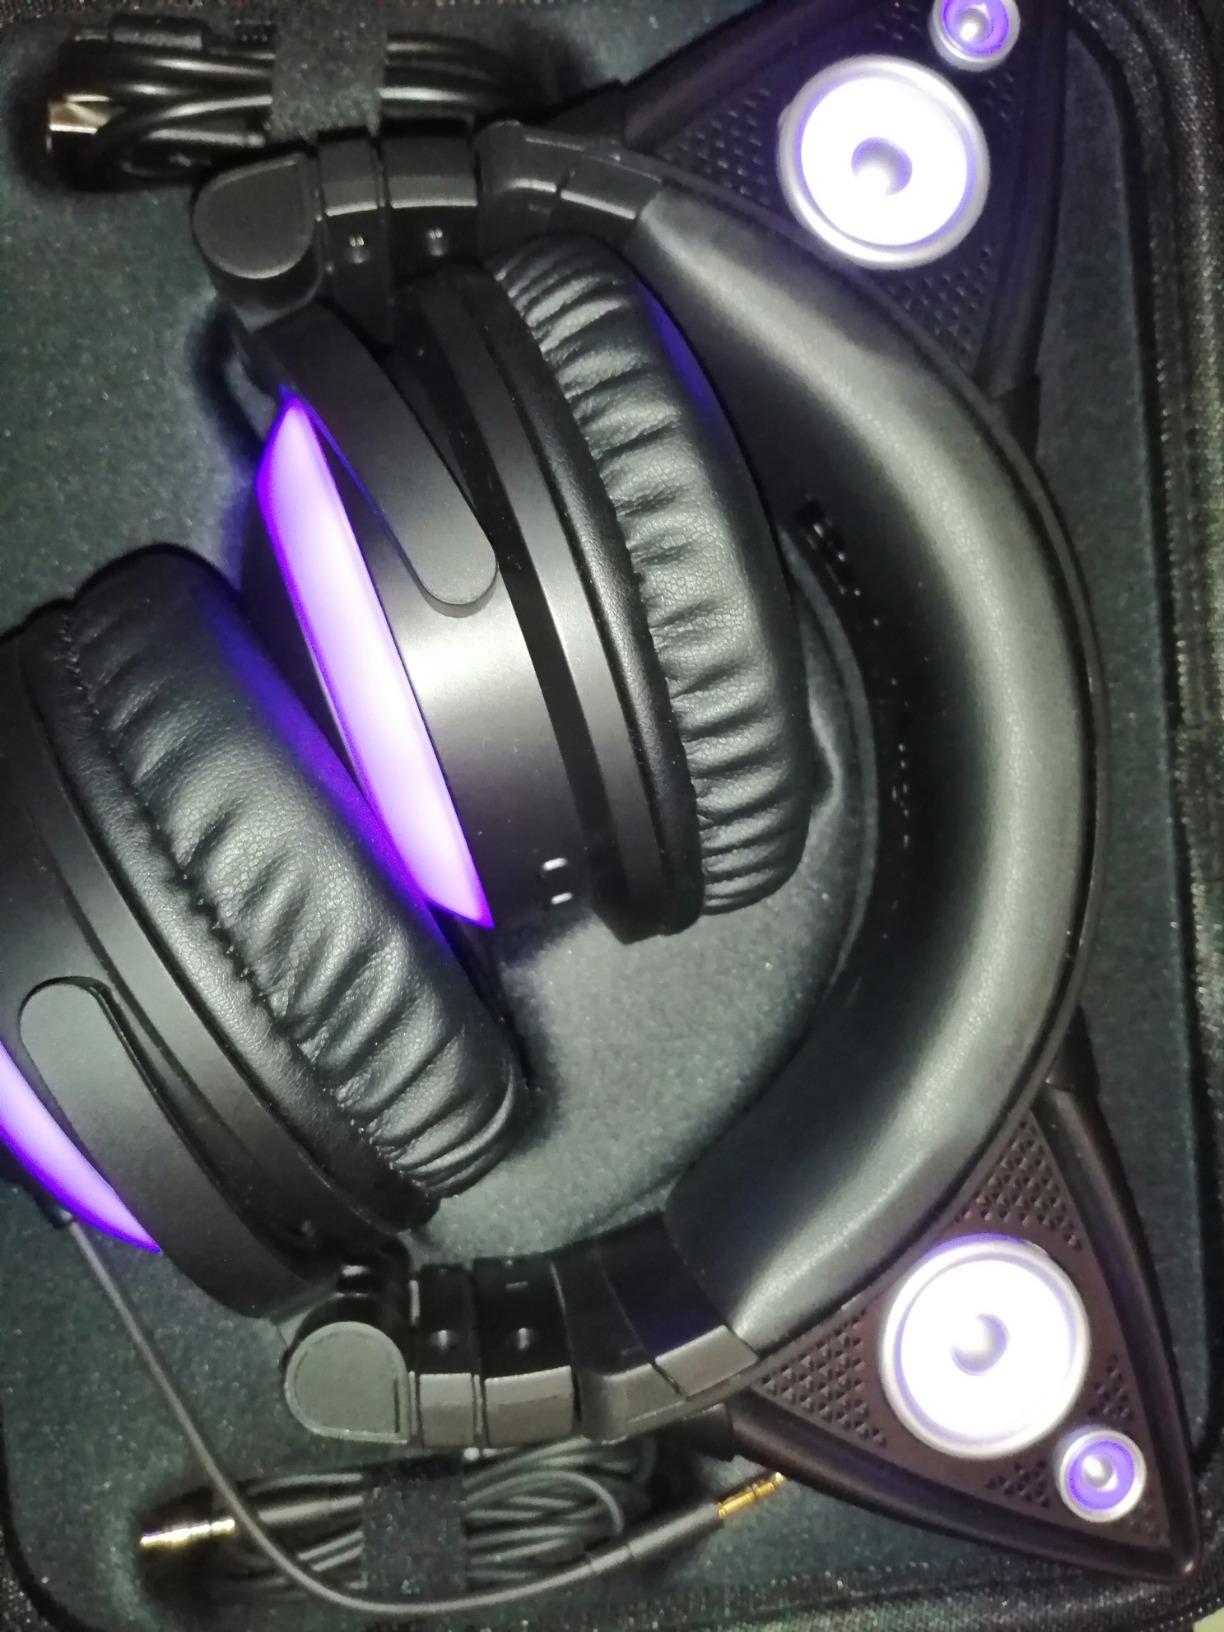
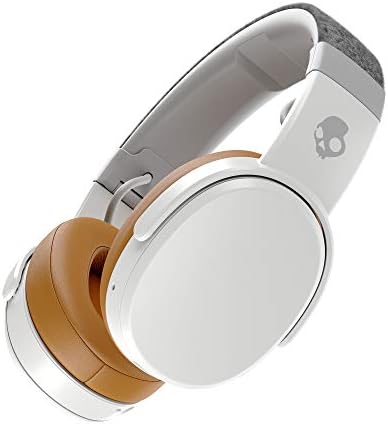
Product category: headphones
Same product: no